History of Somaliland

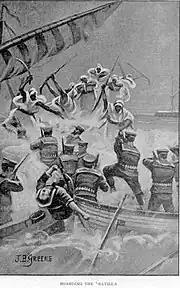
Somali soldiers confront the British Navy..

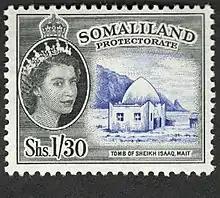
left British Somaliland Protectorate stamp featuring the tomb of Sheikh Isaaq at Mait.

The British Somaliland protectorate was initially ruled from British India (though later on by the Foreign Office and Colonial Office), and was to play the role of increasing the British Empire's control of the vital Bab-el-Mandeb strait which provided security to the Suez Canal and safety for the Empire's vital naval routes through the Red Sea and the Gulf of Aden.